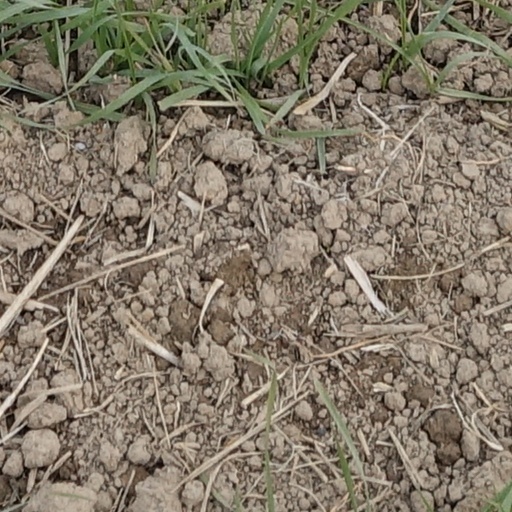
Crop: wheat